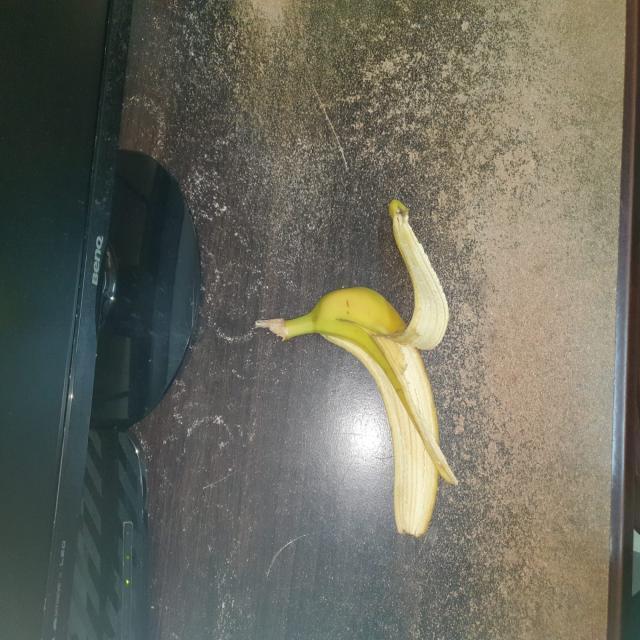
Label: bananas